Hartmut Schade

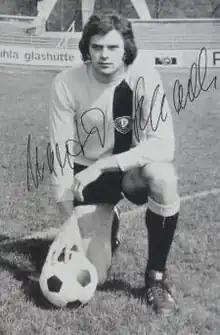
Autographed picture of Schade from 1975

Hartmut Schade (born 13 November 1954) is a German former footballer who played as a midfielder. He won the gold medal with the East German Olympic team at the 1976 Summer Olympics.